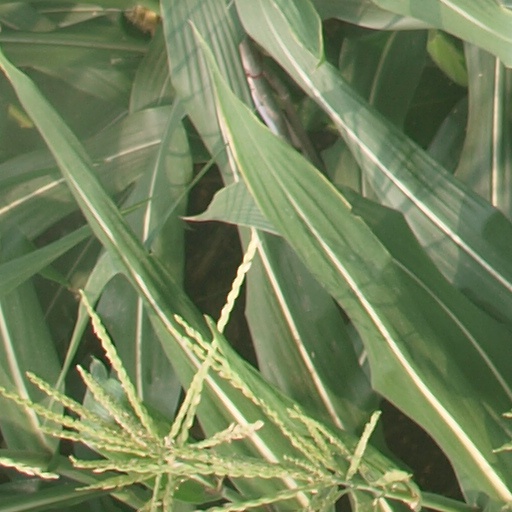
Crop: maize; corn